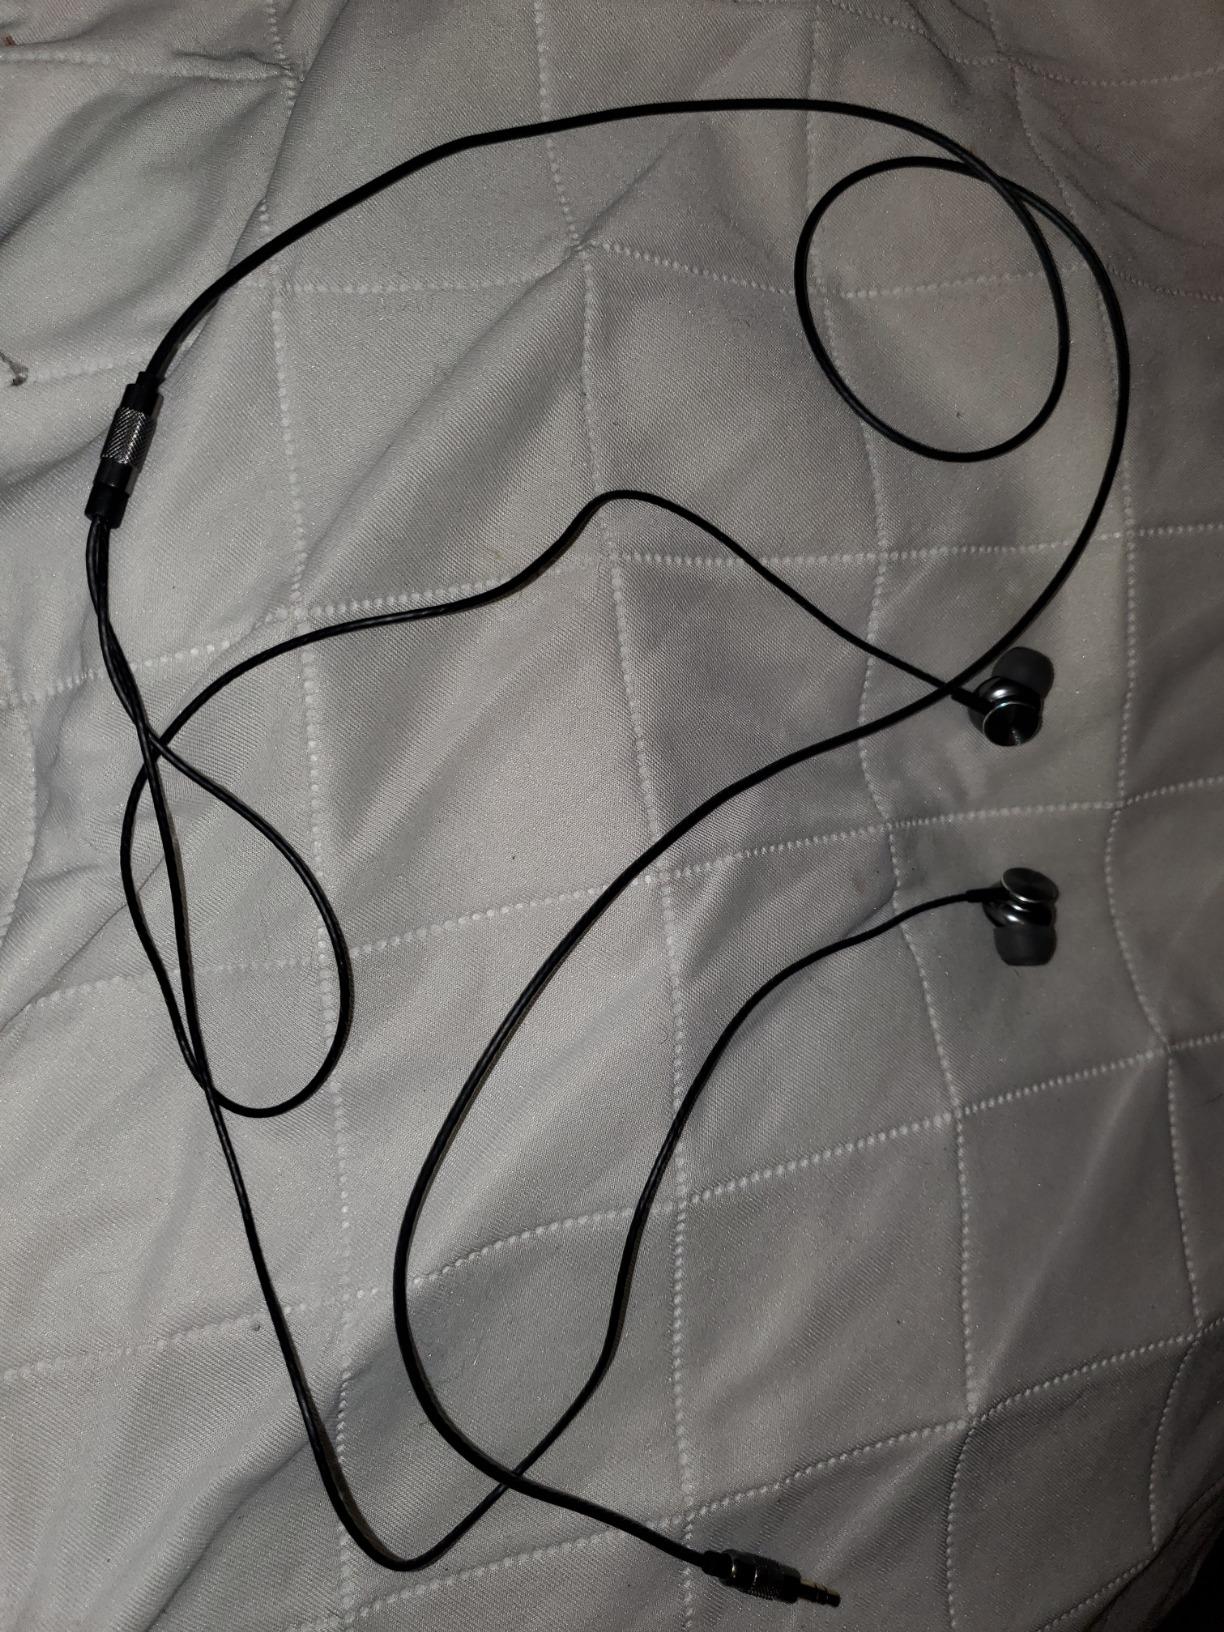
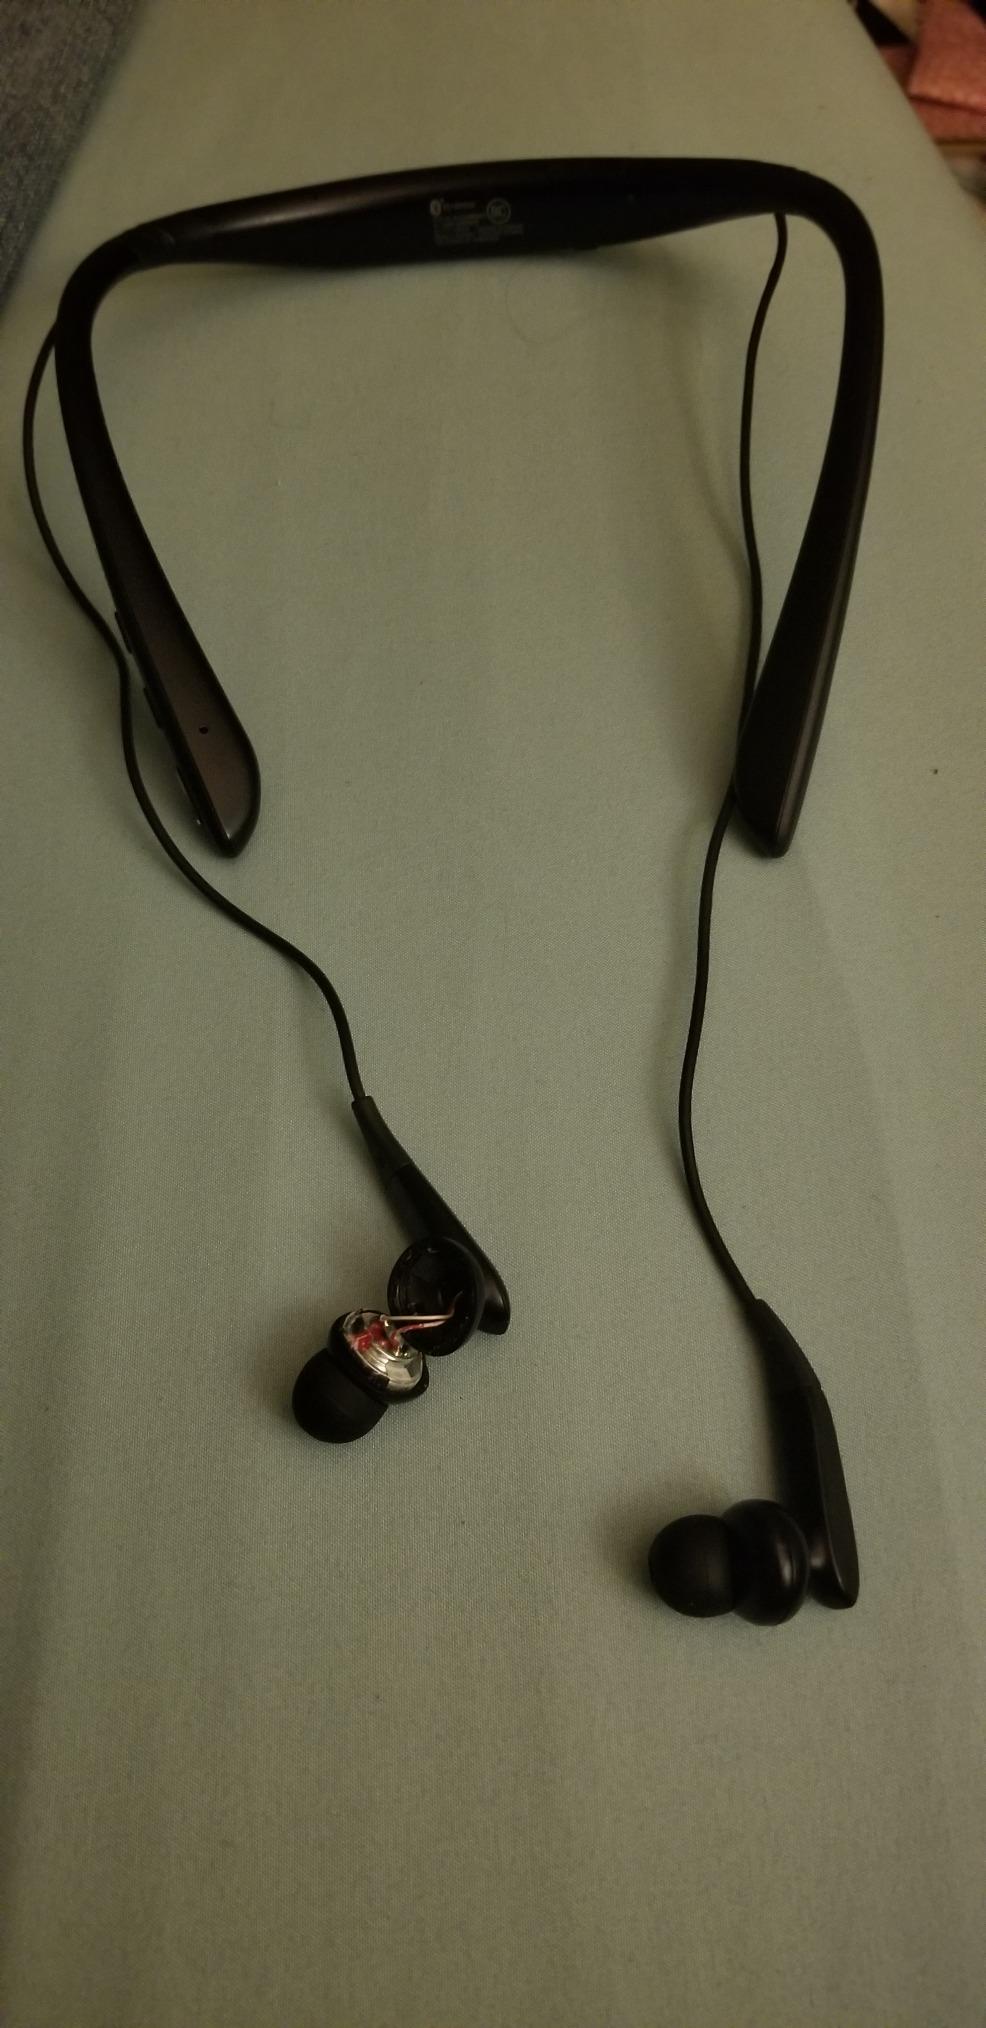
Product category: headphones
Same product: no